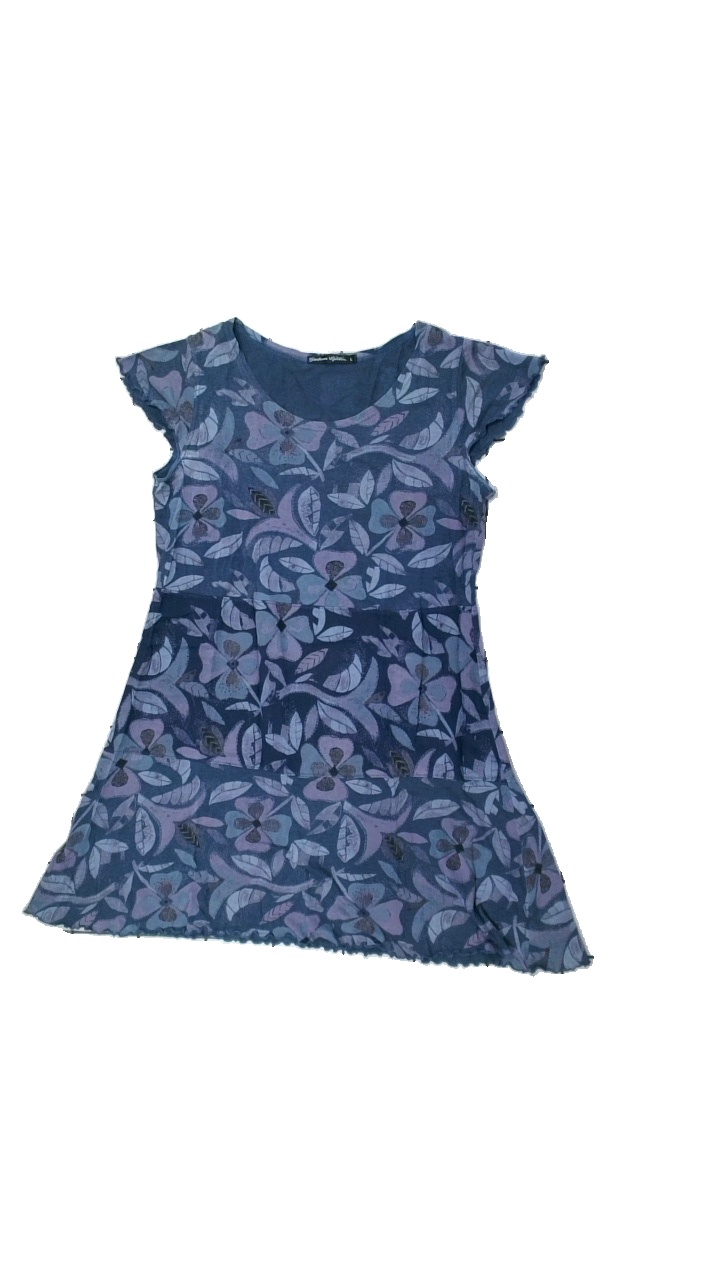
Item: Dress (Ladies)
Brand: Gudrun Sjödén
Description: blommig klänning
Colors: Blue, Green, Purple, Black
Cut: C-collar
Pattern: Floral print
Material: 69% bomull 37% viskos
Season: All
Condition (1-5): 4
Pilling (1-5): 5
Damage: lite urtvättad
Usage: Reuse
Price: <50